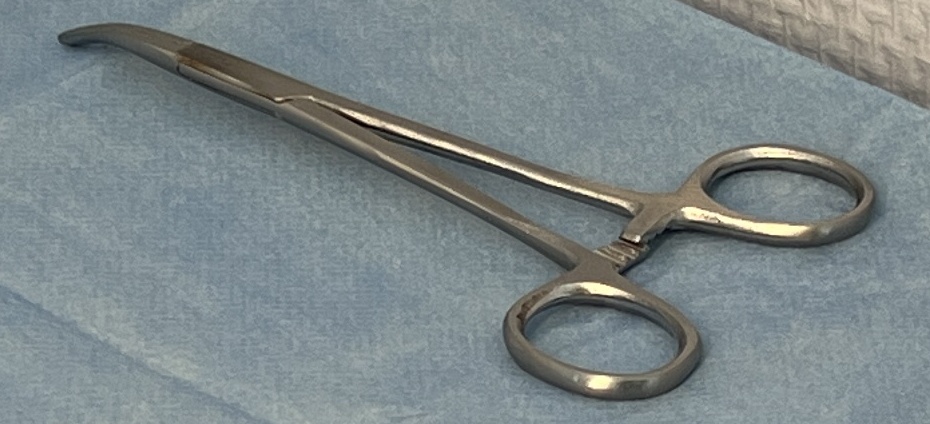
Hinged instrument state: closed